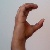
The image shows a hand gesture representing the letter 'C' in Indian Sign Language.